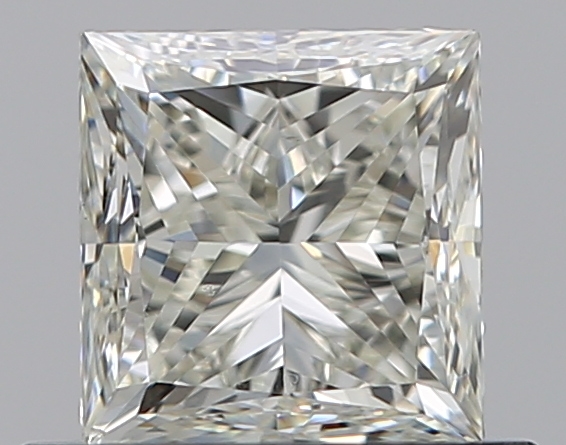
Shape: princess
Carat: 0.7
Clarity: VS2
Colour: K
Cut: GD
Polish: EX
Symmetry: VG
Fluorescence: N
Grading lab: GIA
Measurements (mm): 4.75 x 4.56 x 3.46